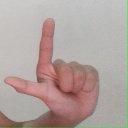
अक्षर: ल